Western roll

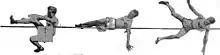

The crucial difference between the Western roll and the various scissors styles that preceded it is in the direction of approach—from the opposite side, so that the takeoff leg is the one nearer to the bar. The lead leg is usually kicked up vigorously, lifting the body into a layout on the side or back above the bar, with the trailing leg folded beneath the lead leg. After the bar has been crossed, the body rotates to face the ground, and the trail leg drops to enable a three-point landing on it and the hands. Thus the Western roll is actually a glorified "hop" over the bar, and indeed the style is easily learned by starting with a hop and gradually strengthening the lead leg kick until the body is pulled into a layout above the bar.